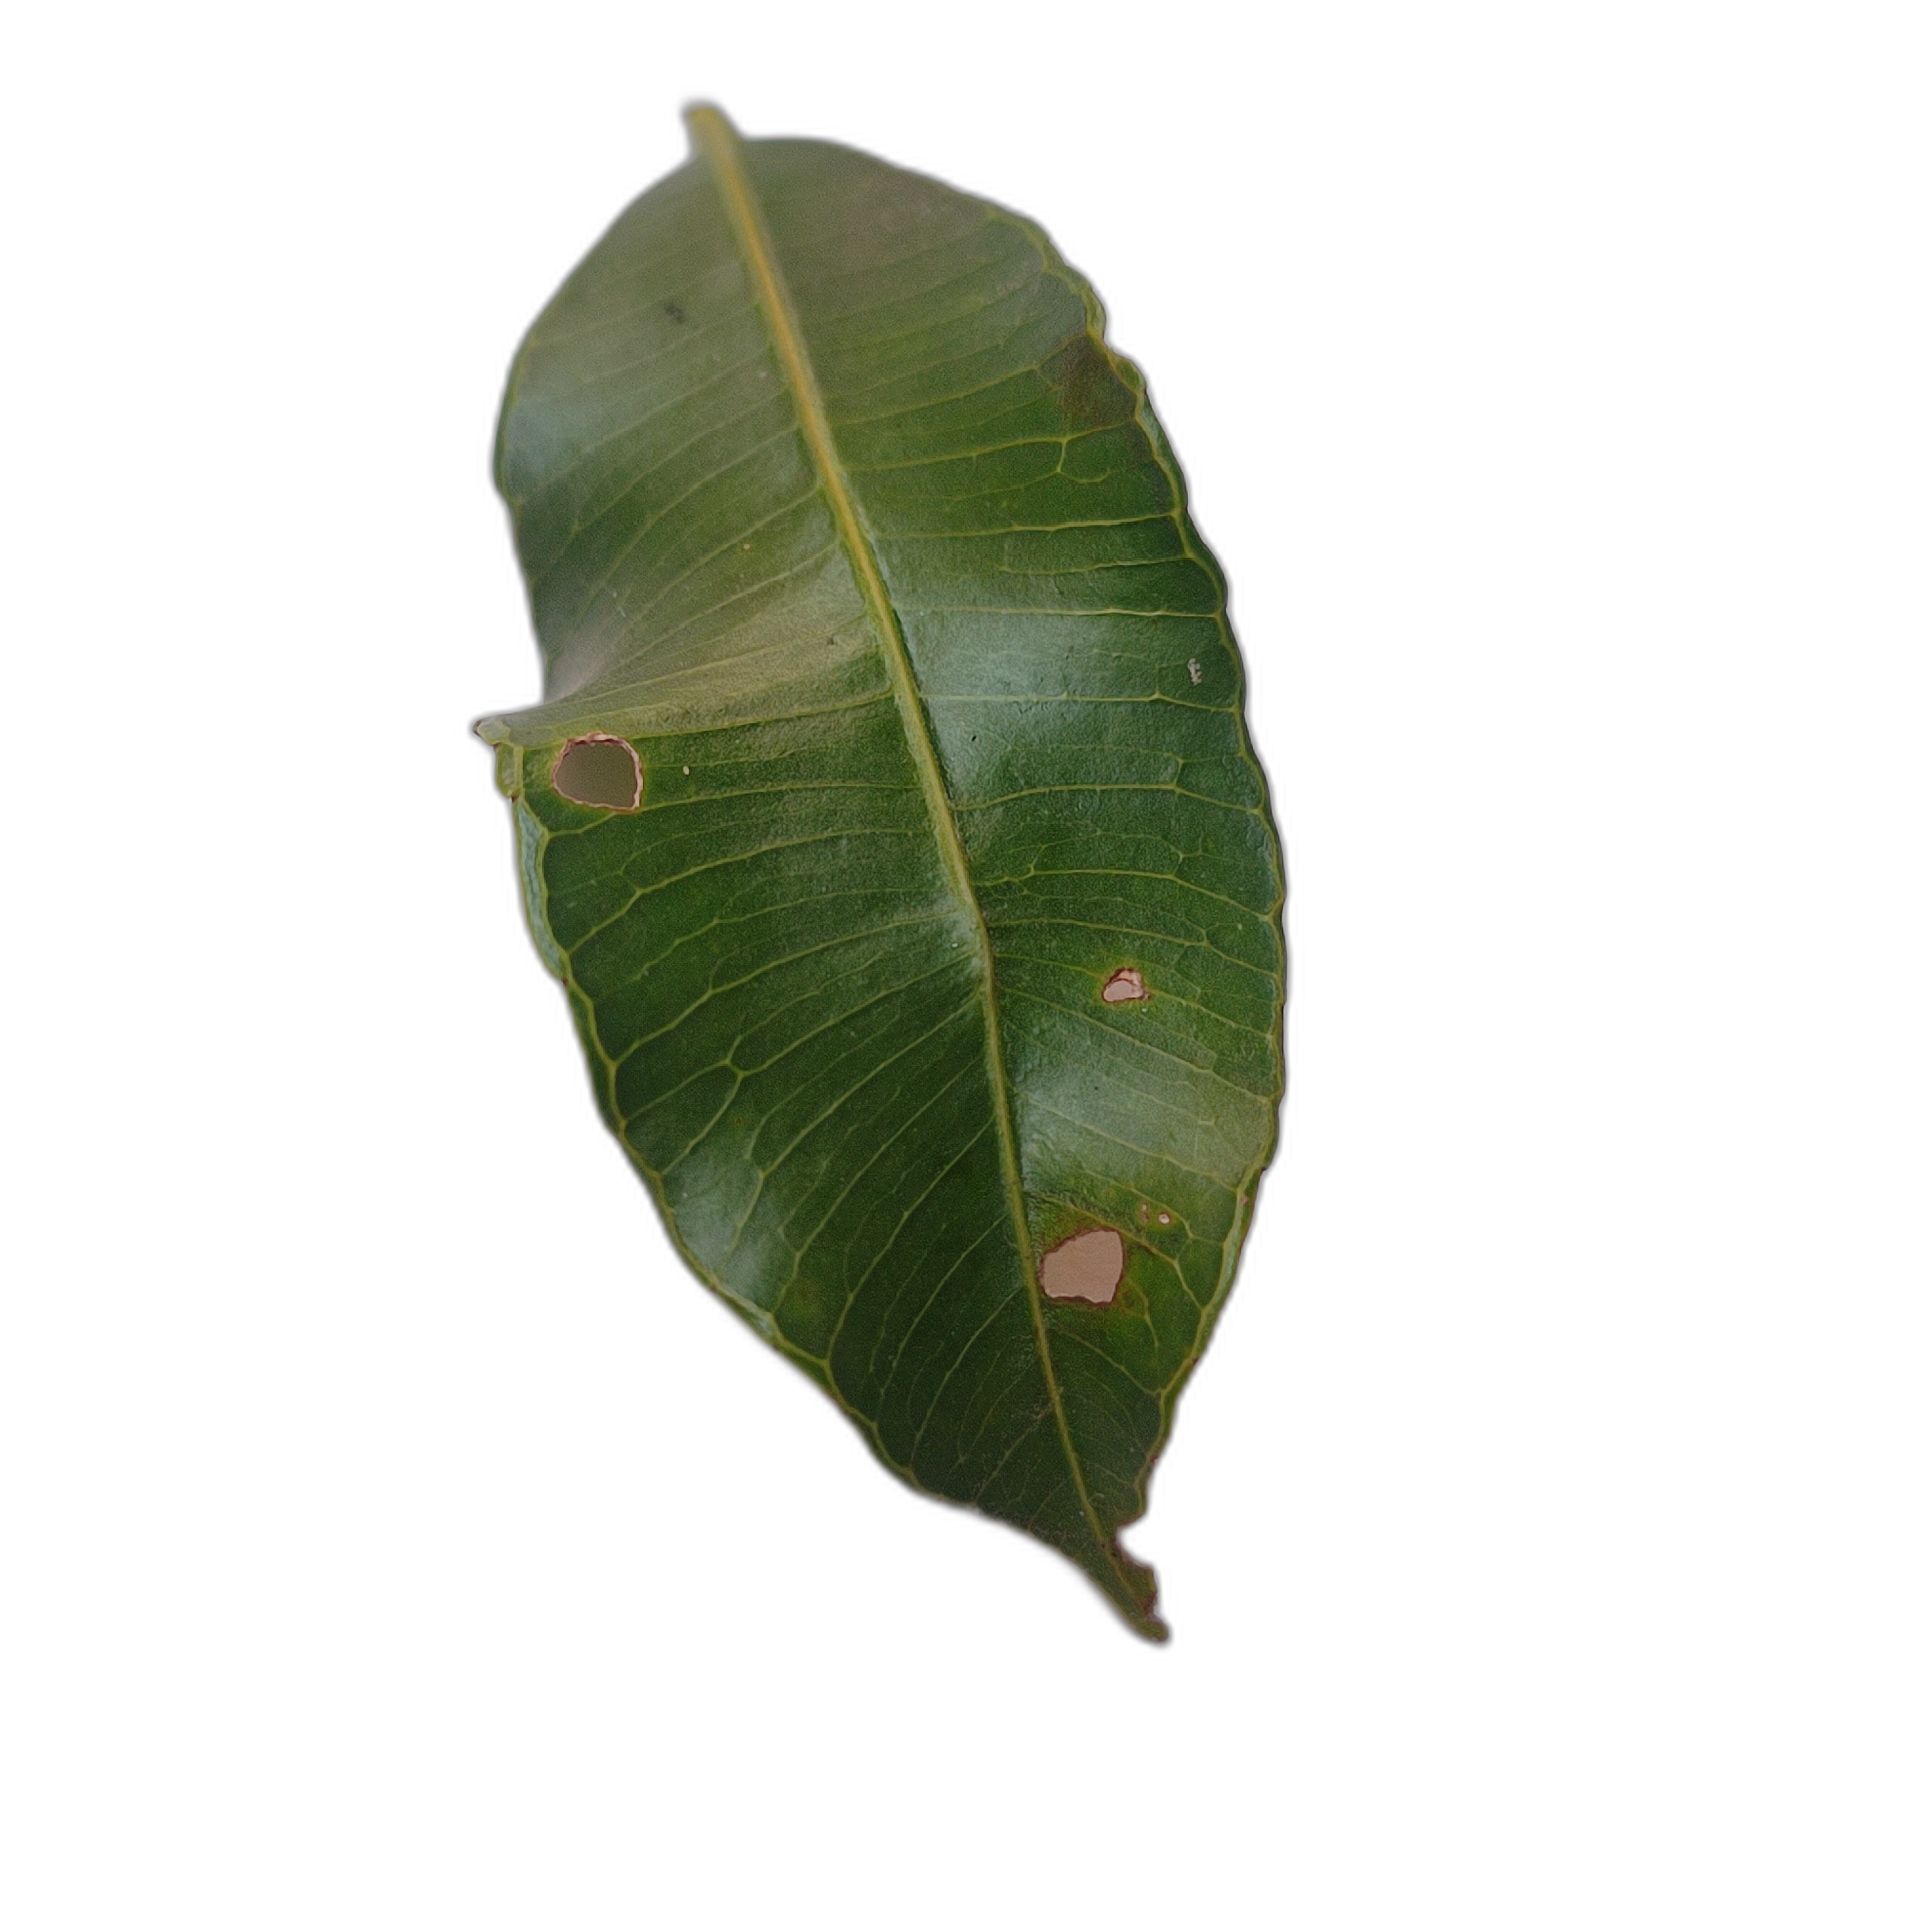
Label: not_healthy